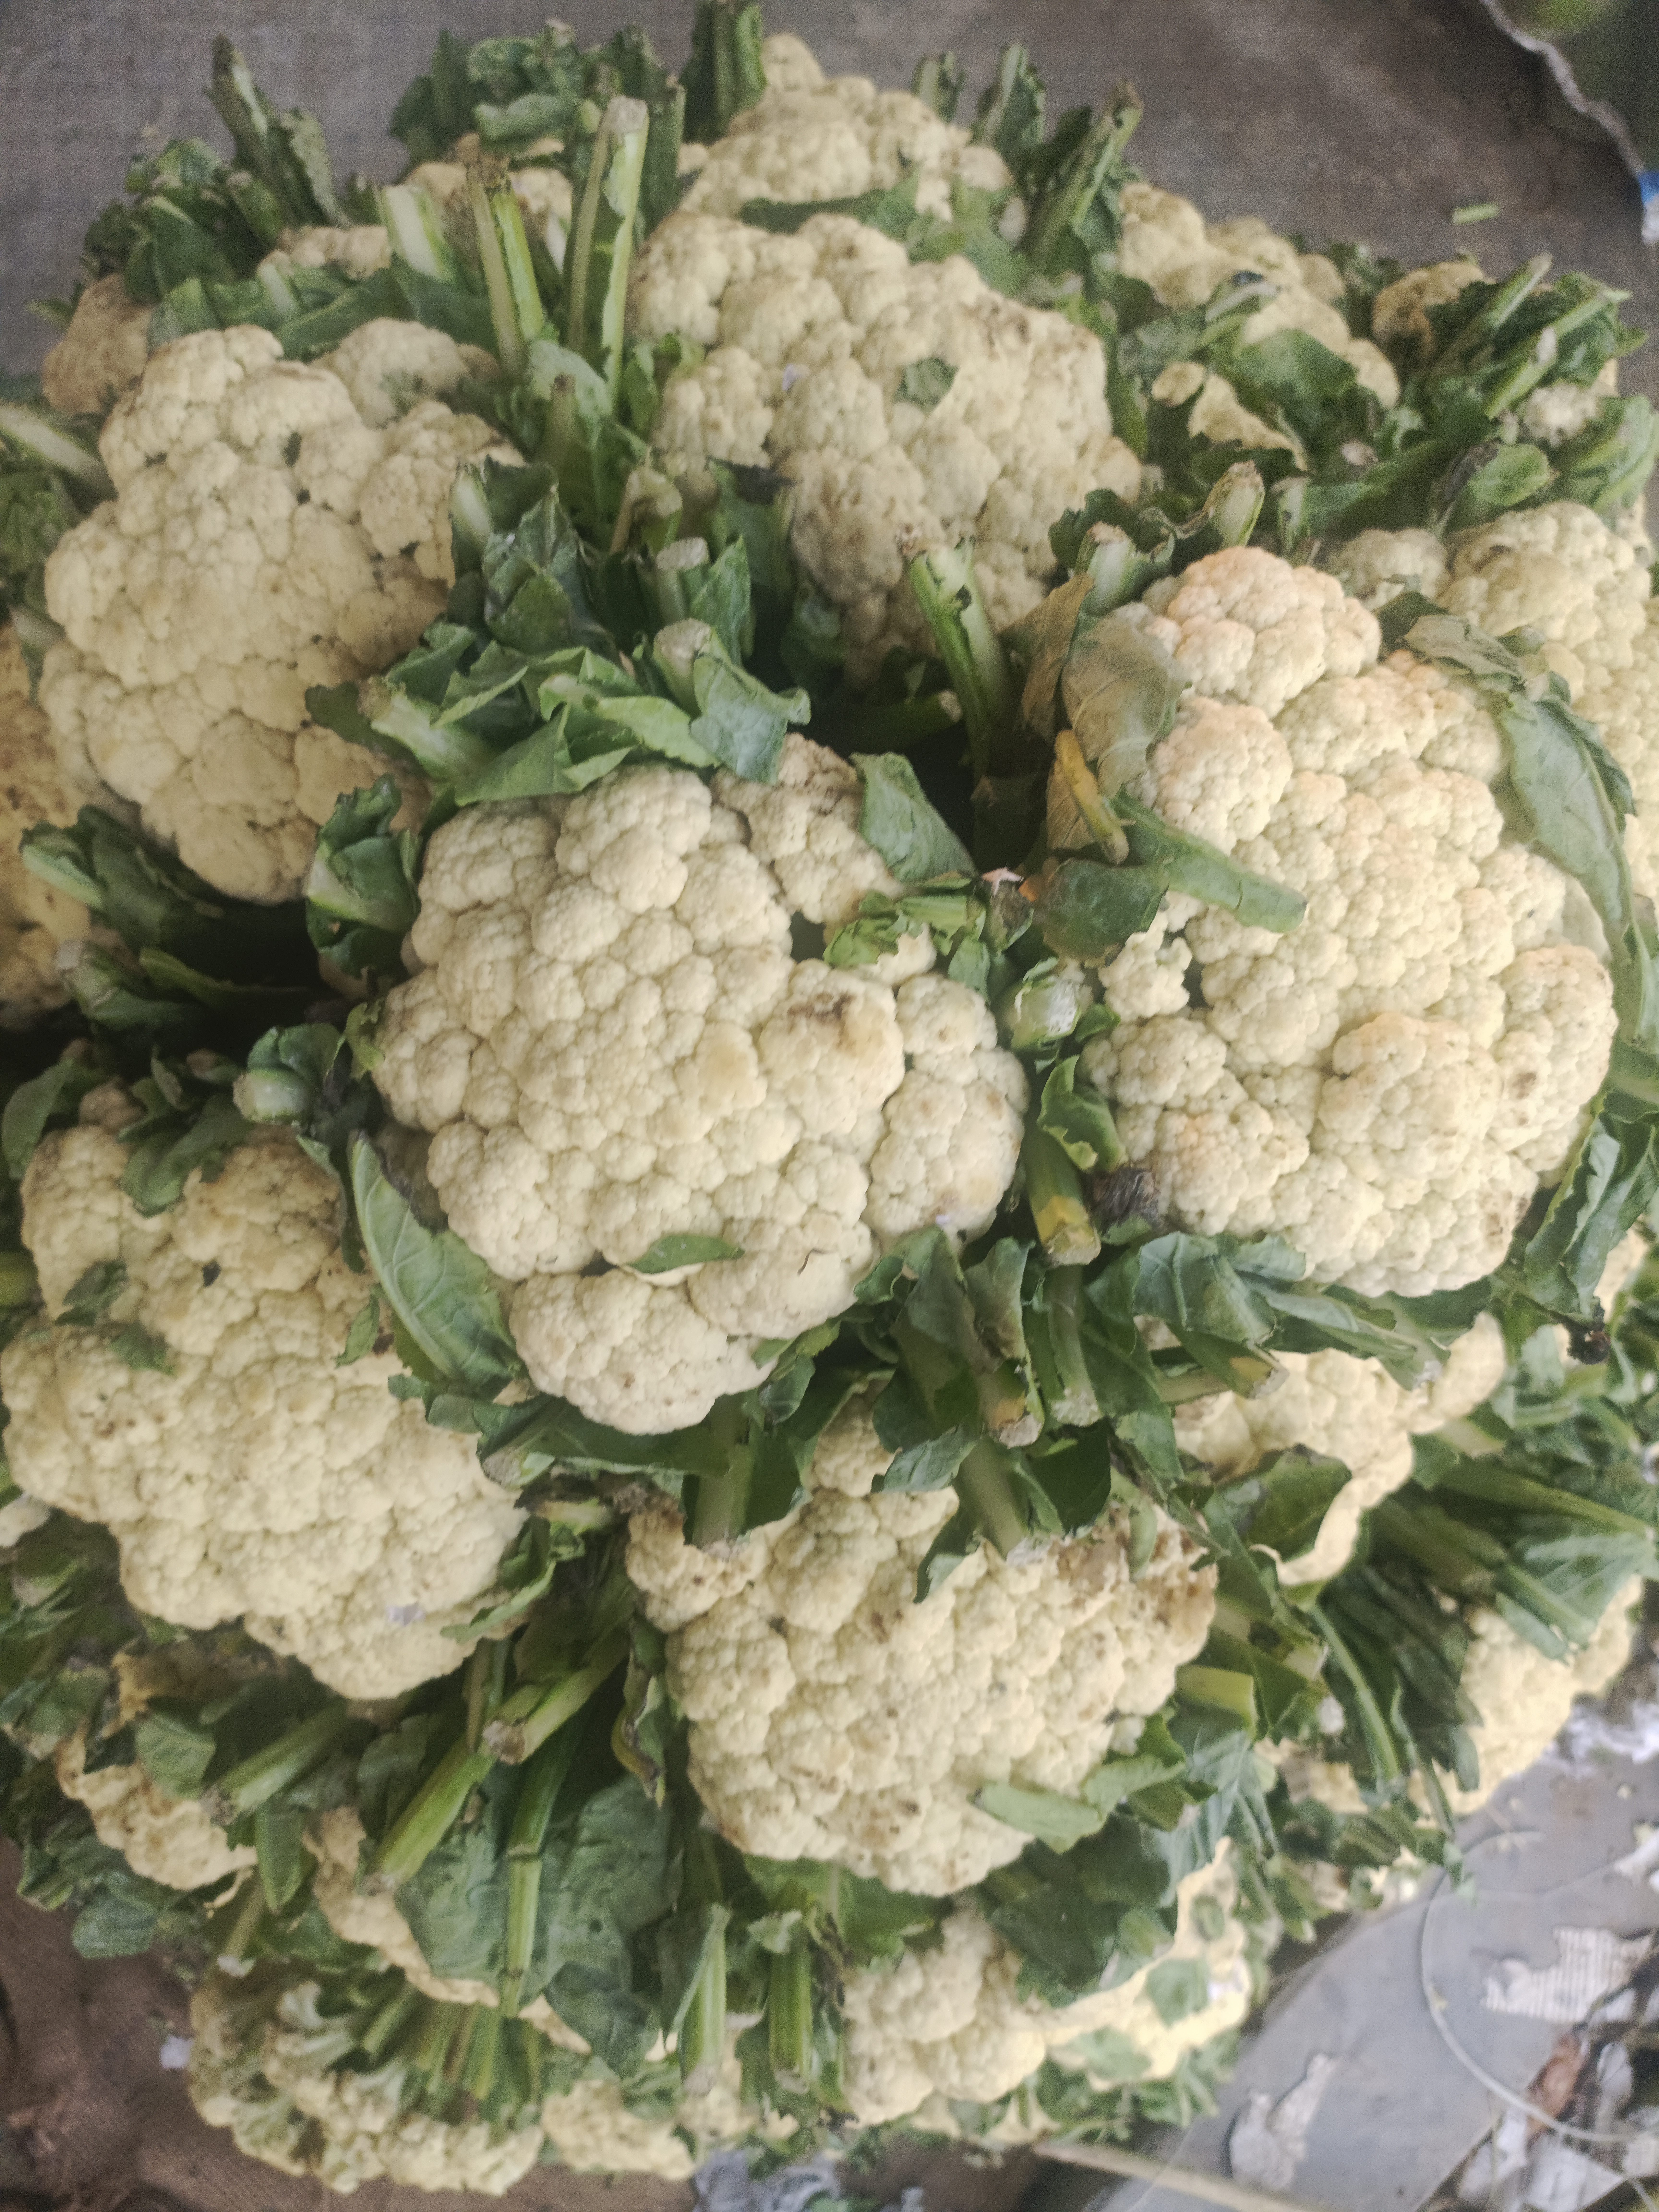
Label: Brassica oleracea